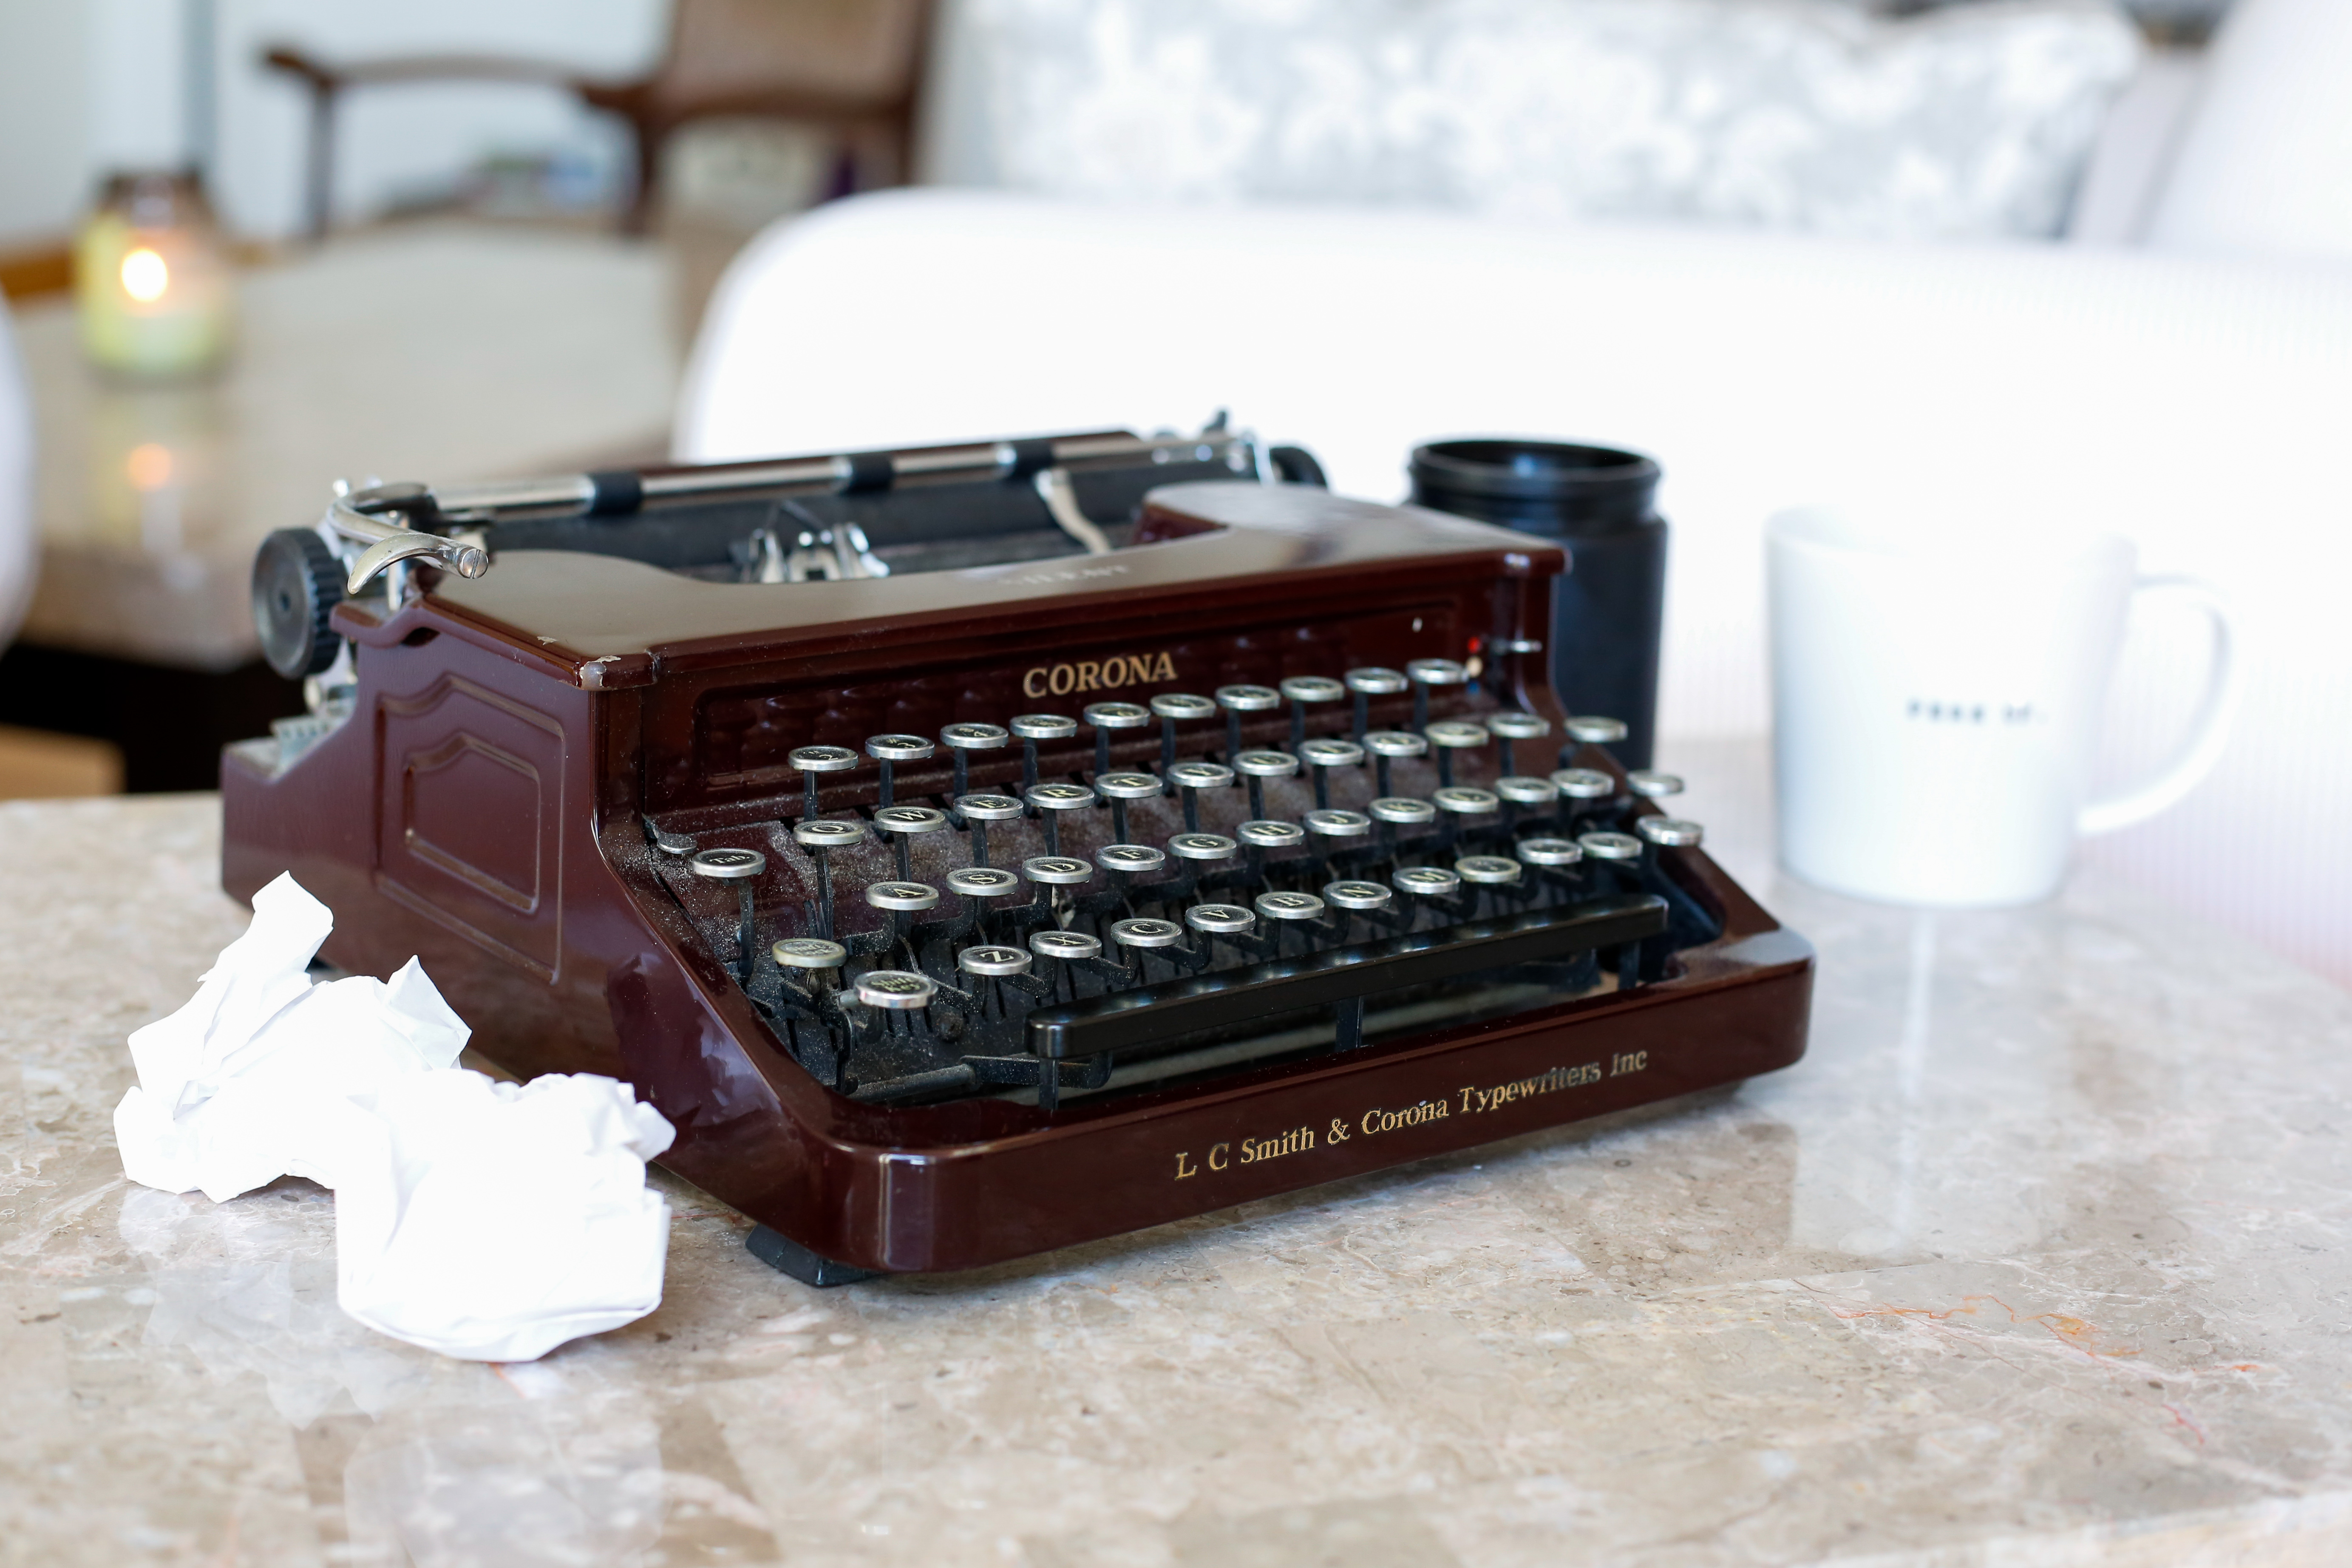
typewriter, office equipment, space bar, tableware, telephony, serveware, gas, wood, art, mug, lamp, metal, communication device, hardwood, font, antique